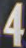
Number: 4